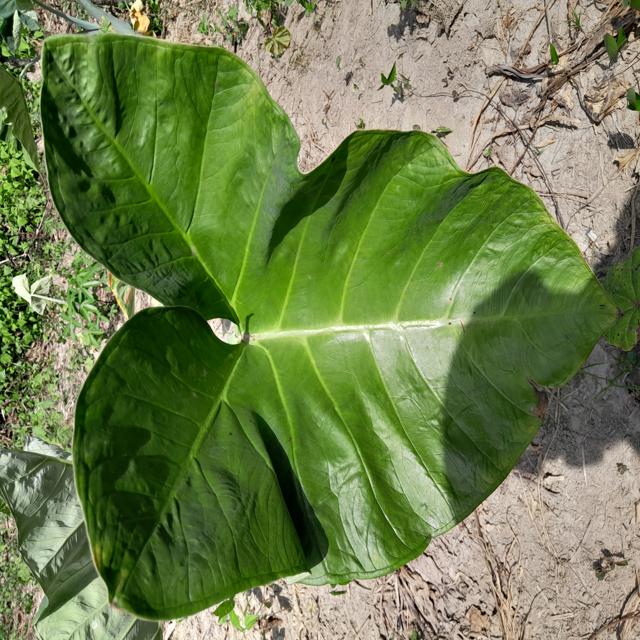
Label: Healthy